2008 New Hampshire Democratic presidential primary

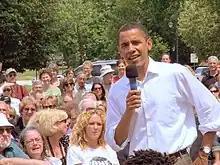
Obama campaigning in New Hampshire

Any votes cast for a candidate that did not meet the 15% threshold for votes will be discarded. 14 district delegates will be proportionally allocated to each viable presidential candidate based on the primary's results in each Congressional District. All of the district delegates are considered "pledged" delegates, which means that they must openly commit to a candidate before the vote and are subject to review by the candidate they represent. Both the First Congressional District and Second Congressional District are allocated 7 district delegates each. These delegates independently represent each Congressional District; they are not affected by the results of the entire state.